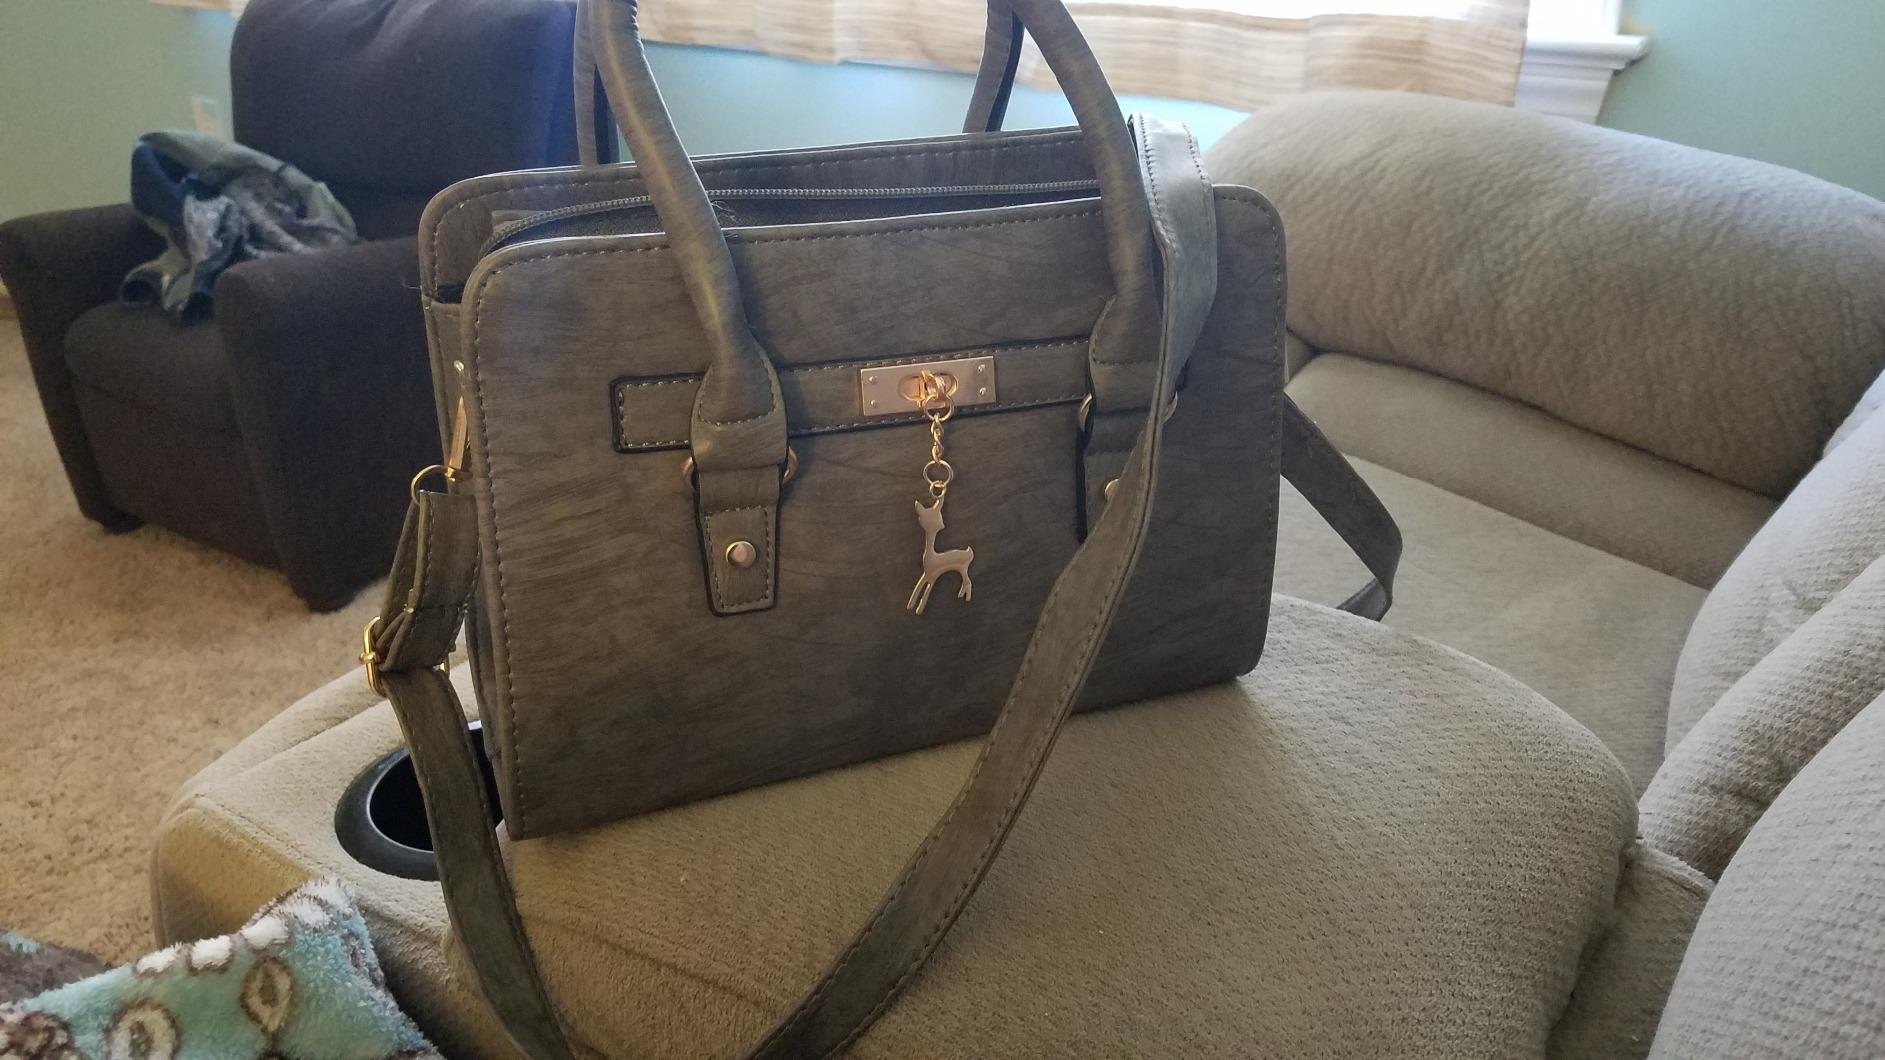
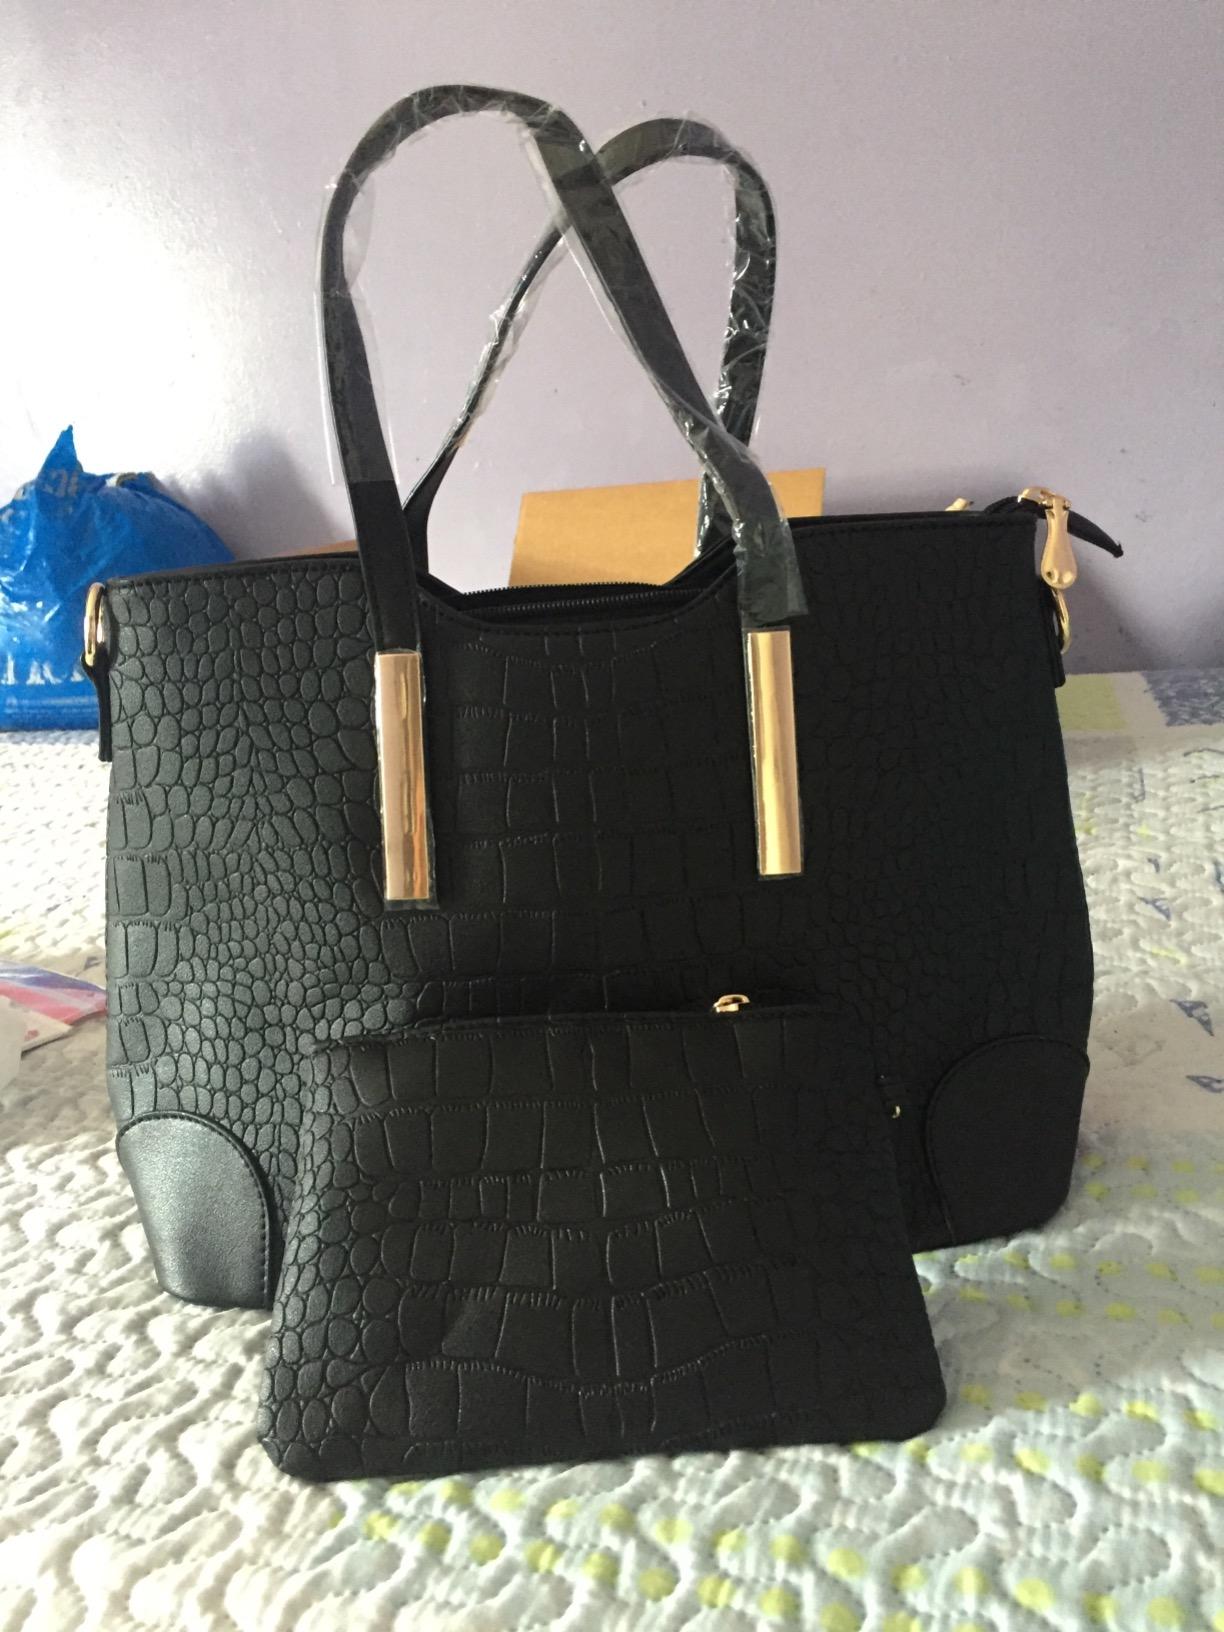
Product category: accessories_handbag
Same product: no